Pietà

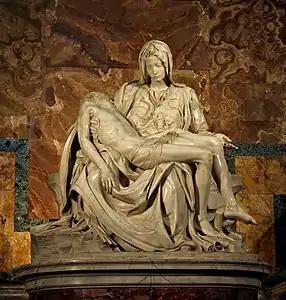
Michelangelo Buonarotti's "Pietà" in Saint Peter's Basilica, 1498–1499. Crowned by the Pontifical decree of Pope Urban VIII in 1637.

The Pietà (meaning "pity", "compassion") is a subject in Christian art depicting the Blessed Virgin Mary cradling the mortal body of Jesus Christ after his Descent from the Cross. It is most often found in sculpture. The Pietà is a specific form of the Lamentation of Christ in which Jesus is mourned by the Virgin Mary alone. However, in practice works called a "Pietà" may include angels, the other figures usual in "Lamentations", and even donor portraits.